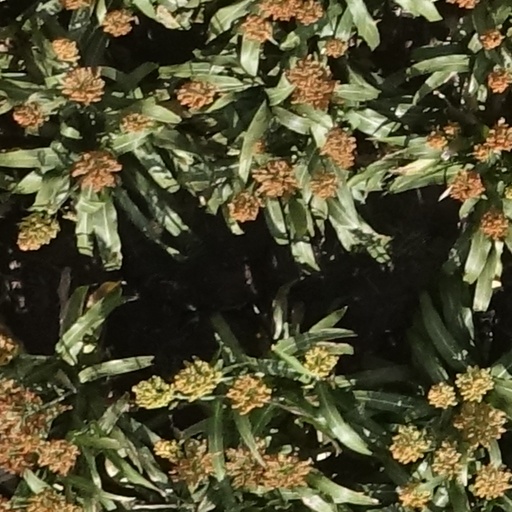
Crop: sorghum